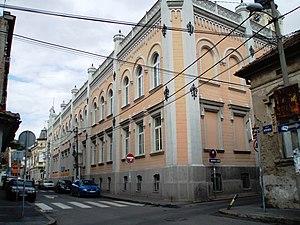
Maison de l'Église orthodoxe serbe à Zemun This is a photo of Cultural Heritage site of Serbia number СК 1118
Cet article recense les monuments culturels du district de la Ville de Belgrade en Serbie.
La rue Svetosavska est située à Belgrade, la capitale de la Serbie, dans la municipalité urbaine de Zemun.
Les monuments culturels protégés constituent une catégorie de monuments de Serbie inscrits sur une liste de monuments bénéficiant de la protection de l'État. Il s'agit d'une troisième catégorie de monuments protégés classés, par leur importance, après les monuments culturels d'importance exceptionnelle et les monuments culturels de grande importance.